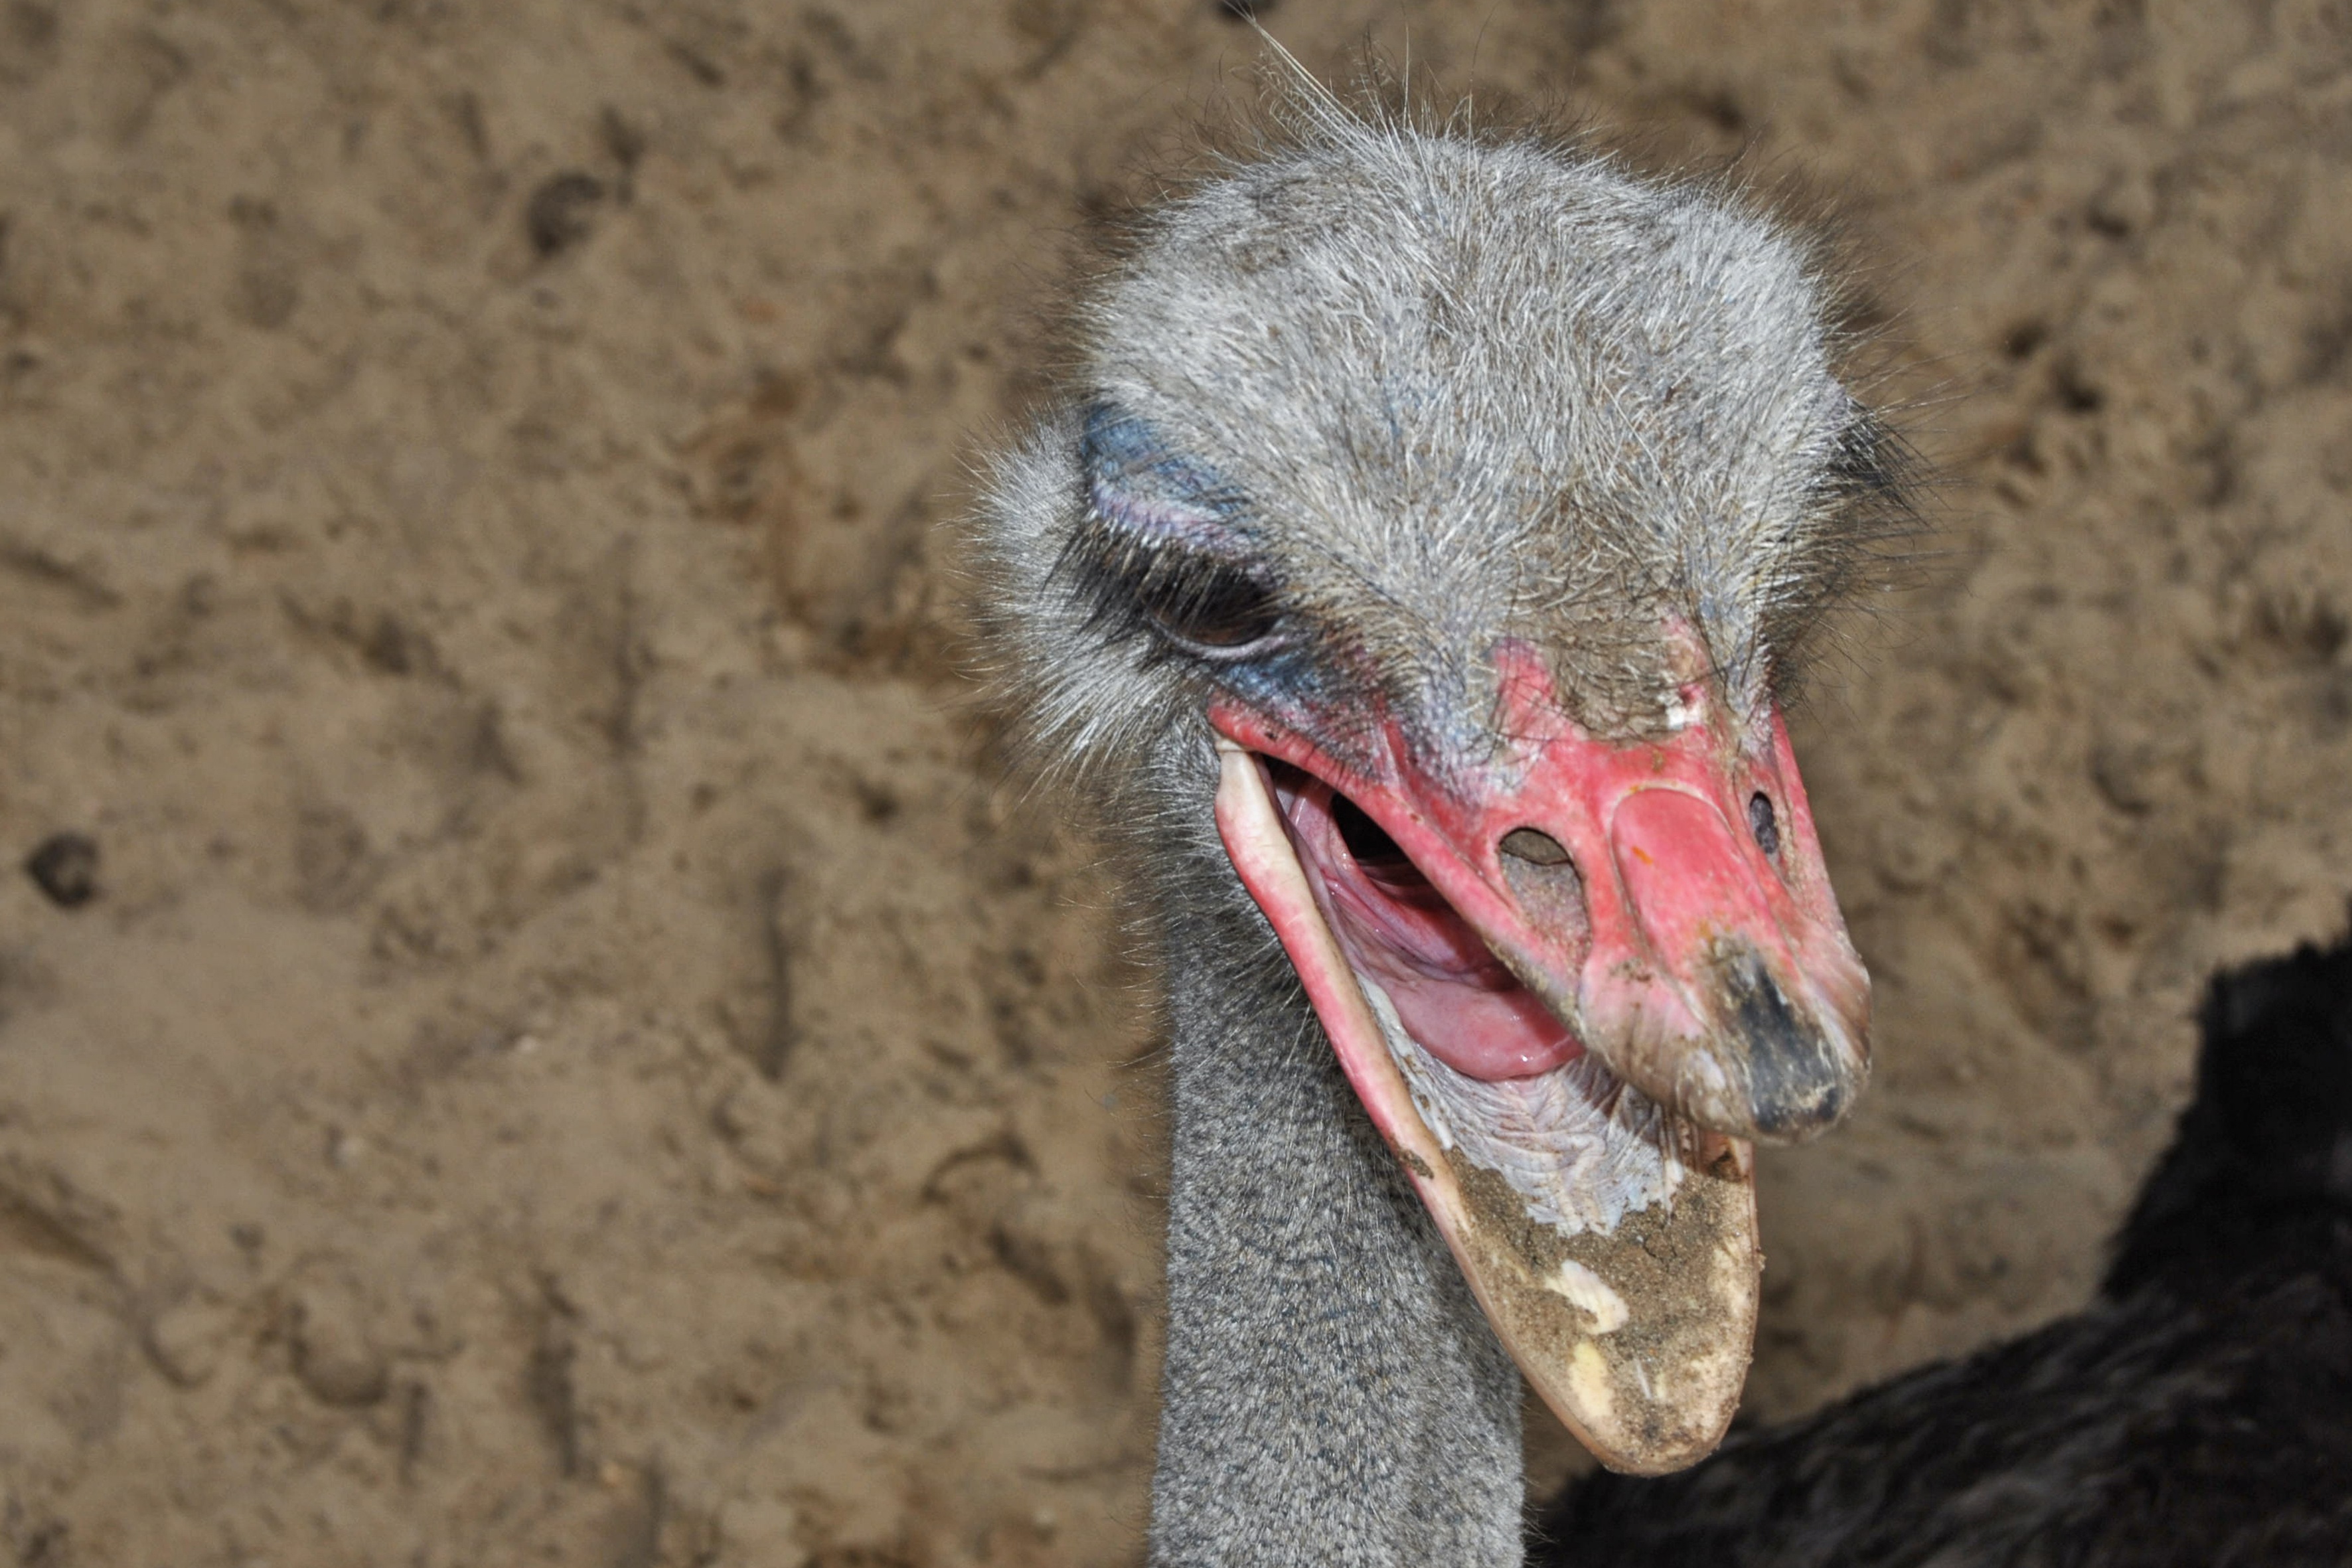
bird, wildlife, bouquet, beak, ostrich, fauna, close up, emu, head, vertebrate, bill, ratite, vulture, wildlife photography, flightless bird